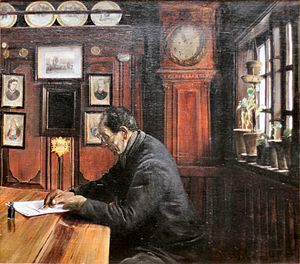
Sognefoged
L.A. Ring, Sognefogeden, 1899, Randers Kunstmuseum.
En sognefoged var før Kommunalreformen i 1970 en af amtmanden udpeget person som var autoriseret til at udøve en begrænset politimyndighed.